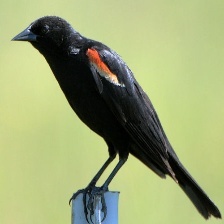
Species: TRICOLORED BLACKBIRD
Scientific name: AGELAIUS TRICOLOR